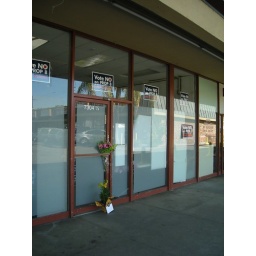
Prop 8 passed in California, stripping marriage rights from same-sex couples.Someone left sympathy flowers outside the office this morning.